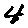
Label: 4